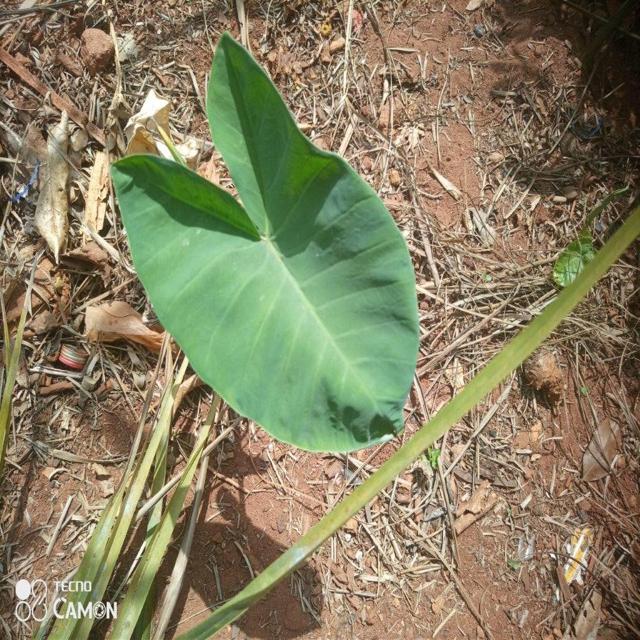
Label: Healthy